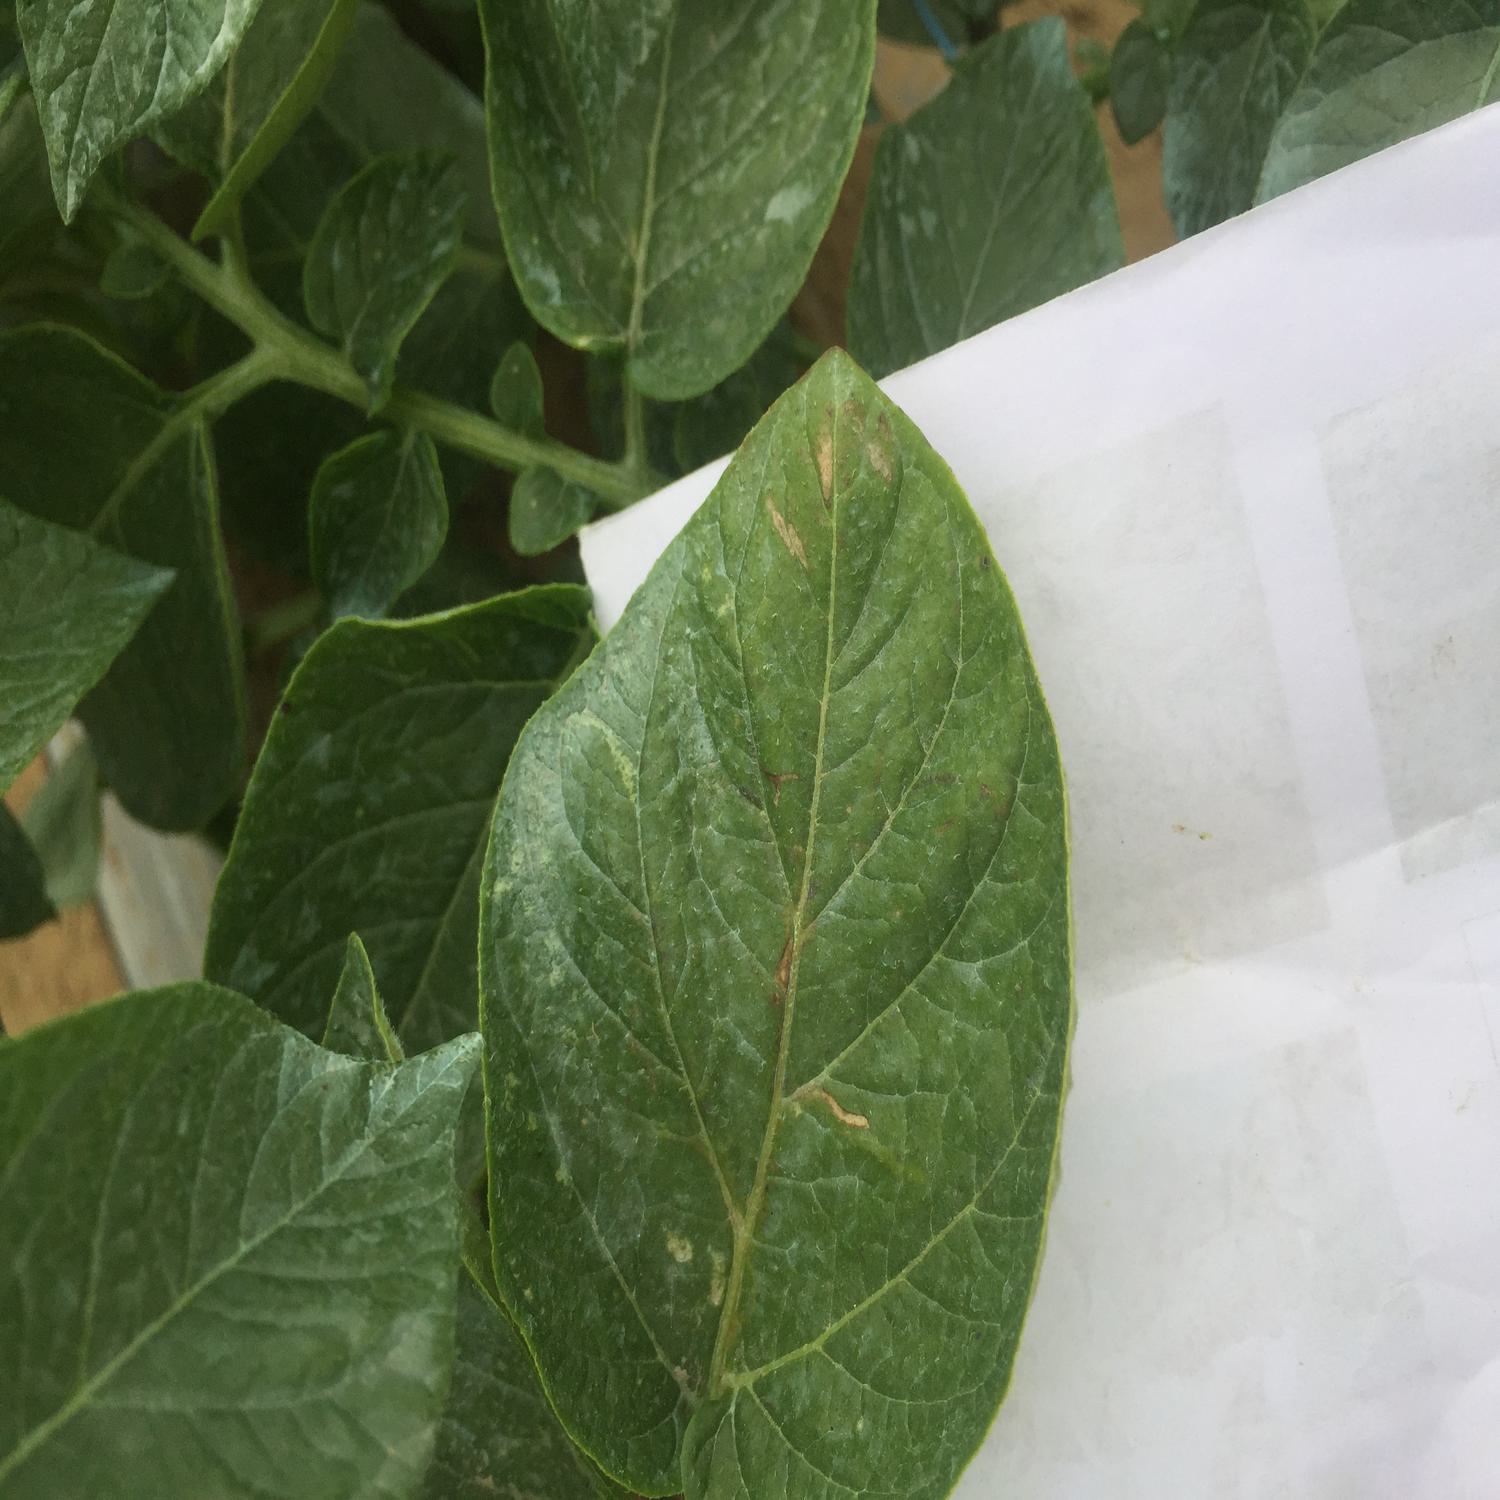
Label: Pest